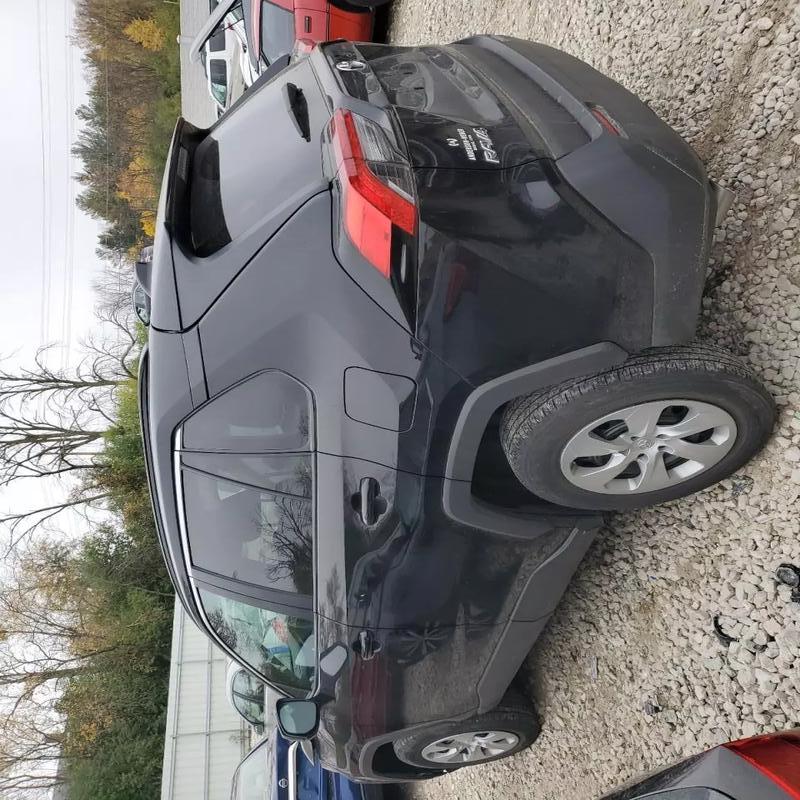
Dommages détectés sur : porte arrière gauche, aile arrière gauche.
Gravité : mineur